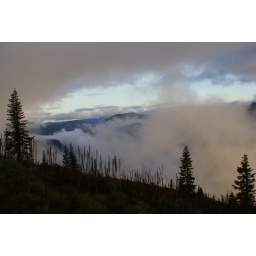
clouds lost in the mountains